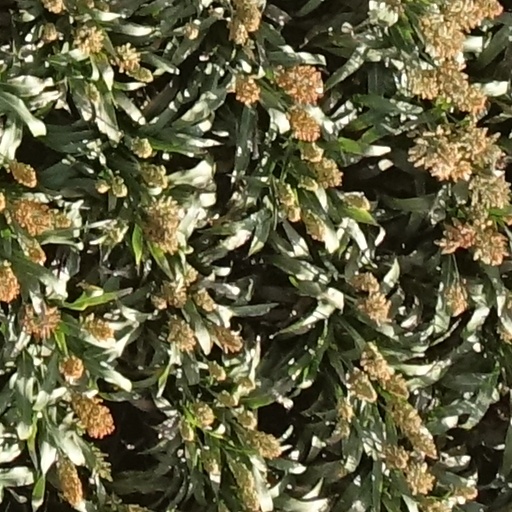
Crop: sorghum